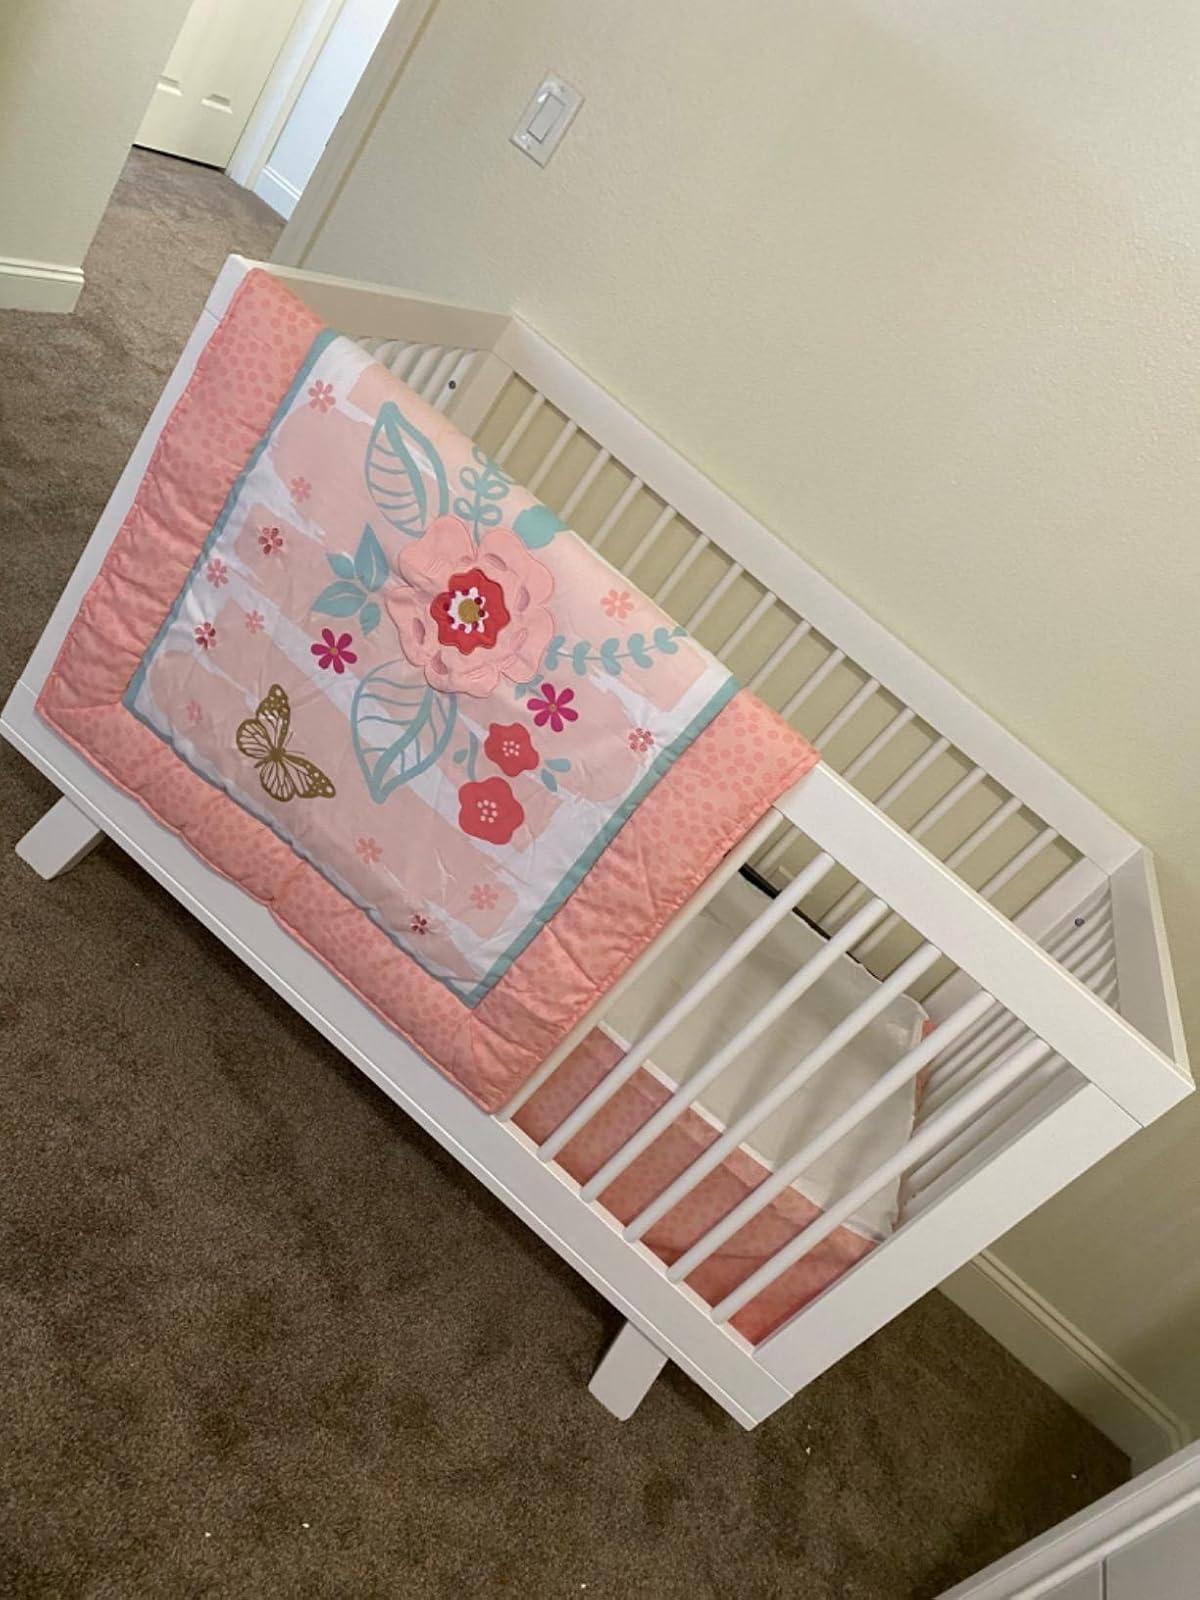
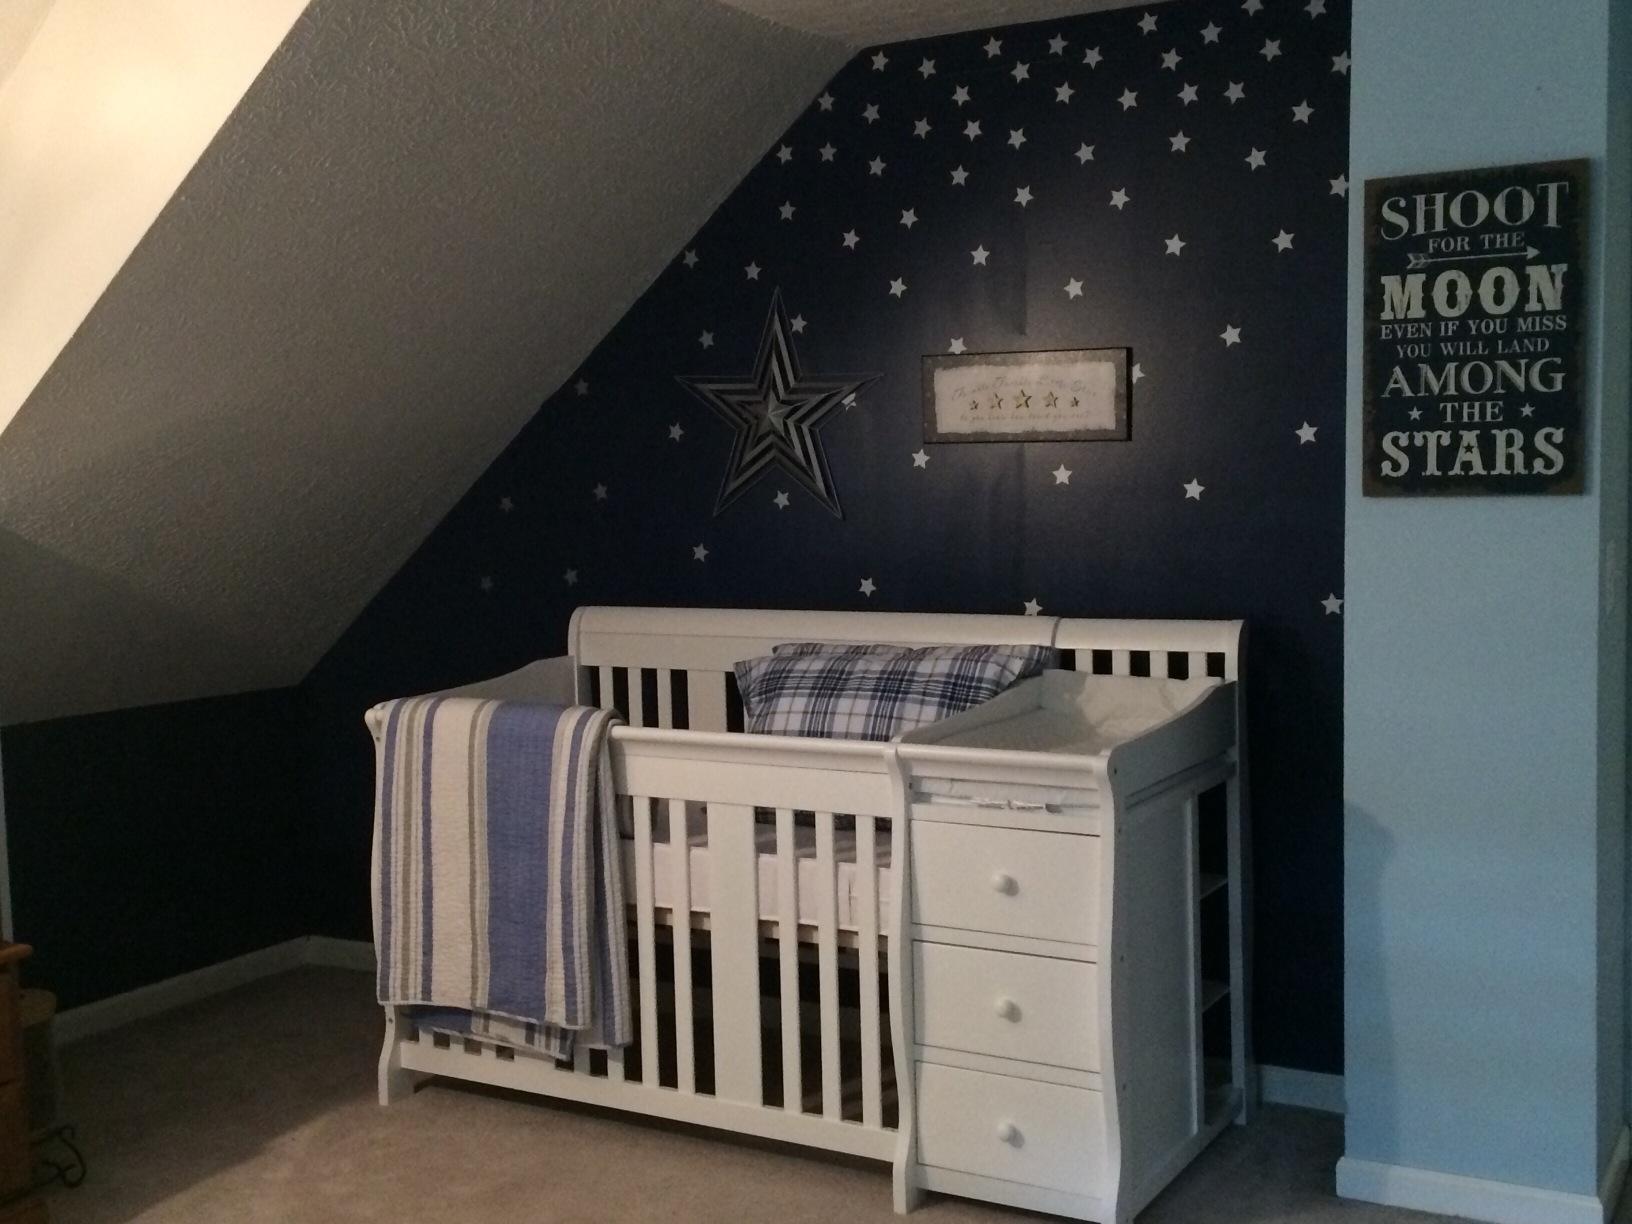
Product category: products_crib
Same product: no